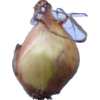
Label: onion